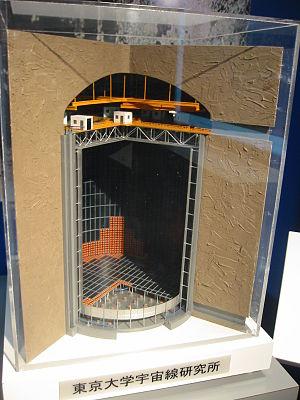
Le Super-Kamiokande est un détecteur de neutrinos construit sous le mont Ikeno au Japon, près de la ville de Hida. Il est situé à une profondeur de 1000 mètres dans la mine de zinc active de Mozumi, près du village de Kamioka. Le Super-Kamiokande est une installation de l'observatoire de Kamioka géré par l'Institut de recherche sur les Rayons cosmiques de l'université de Tokyo. L'observatoire est géré grâce à une collaboration scientifique internationale rassemblant 180 chercheurs issus de 40 instituts du Japon, des Etats-Unis, de Corée du Sud, de Chine, de Pologne, d'Espagne, du Canada, du Royaume-Uni, d'Italie et de France.